The Annenberg Space for Photography

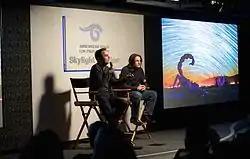
SKYGLOW event at The Annenberg Photo Space in Los Angeles

The Annenberg Space for Photography (2009 - 2020) was an exhibition space in the Century City neighborhood of Los Angeles' Westside. Founded in March 2009, it was dedicated to displaying photographic works, ranging from artistic to journalistic, using both traditional photographic prints and modern digital techniques.